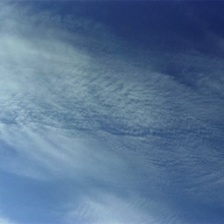
Cloud type: Cirrocumulus